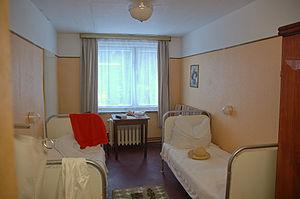
Prora est une station balnéaire allemande, construite sous le régime nazi. Situé sur l’île de Rügen à 300 km au nord de Berlin, le complexe monumental, construit en béton de 1936 à 1939 pour l’organisation de loisirs Kraft durch Freude et resté inachevé du fait de l'entrée en guerre, représente un cas d'école pour l'étude de l'architecture nationale-socialiste.